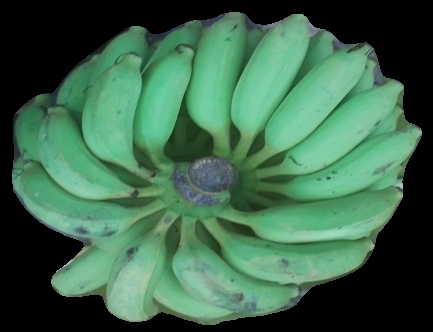
Variety: elakki-bale
Grade: grade2